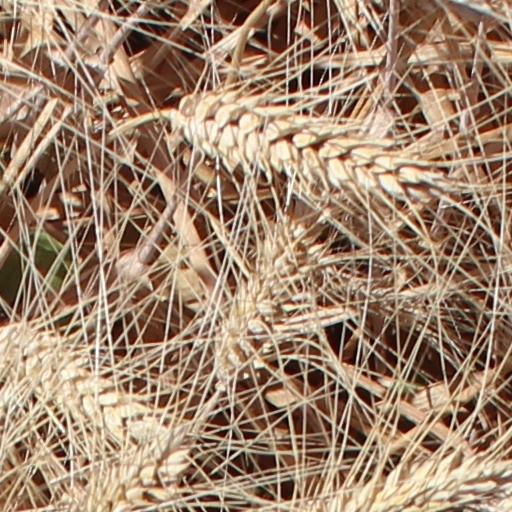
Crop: wheat